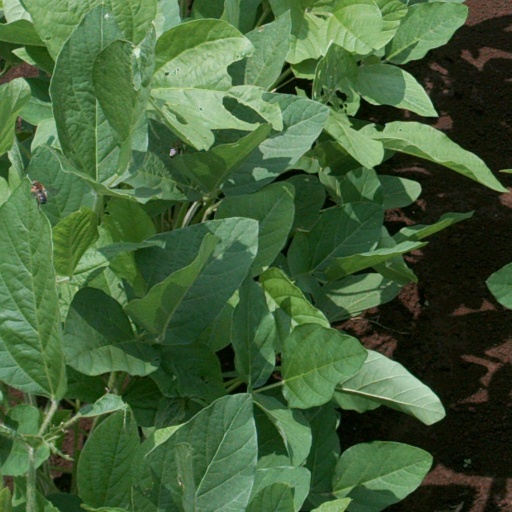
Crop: soybean